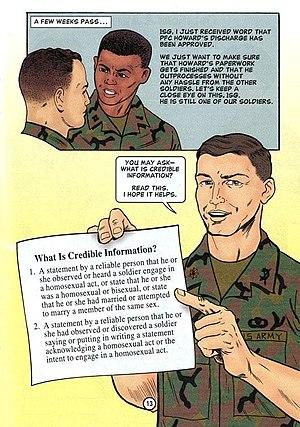
Don't ask, don't tell est une politique et législation discriminatoire en vigueur de 1994 à 2011 dans les forces armées des États-Unis vis-à-vis des homosexuels ou bisexuels. Elle est abolie par un vote du Sénat américain le 18 décembre 2010 et mise en application jusqu'au 20 septembre 2011.